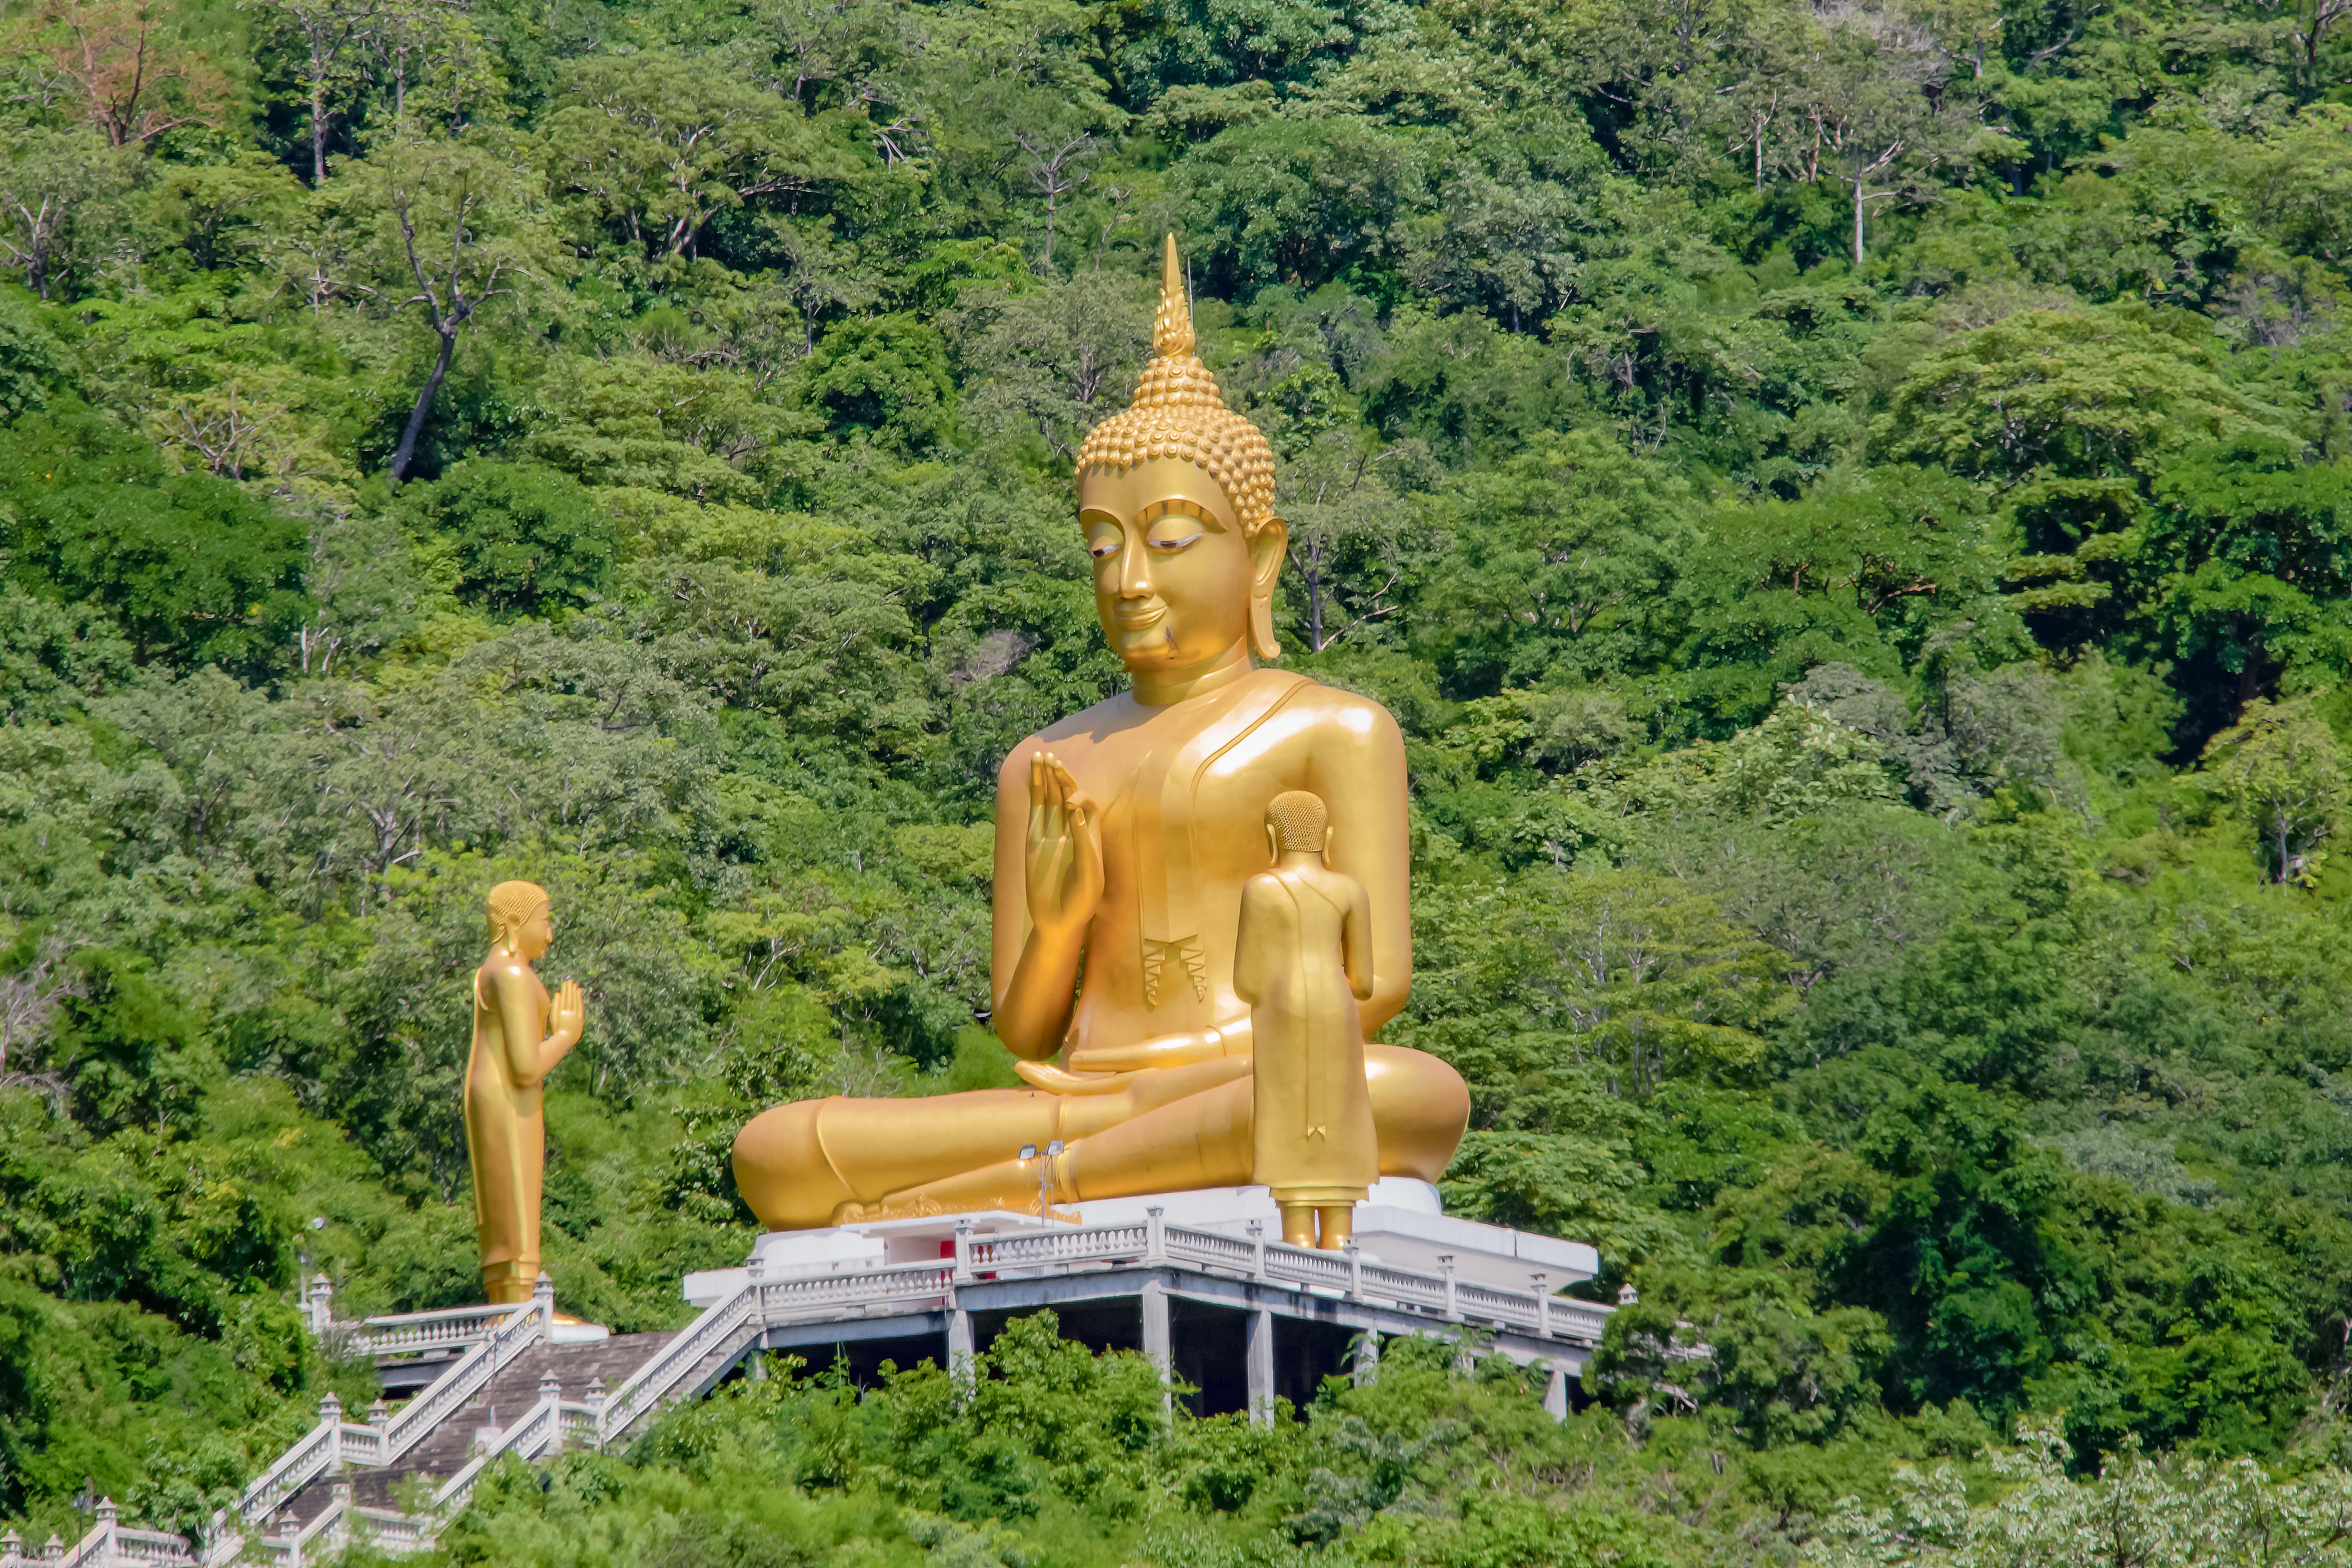
forest, monument, statue, jungle, sculpture, temple, buddha, image, wat, gautama buddha, glod